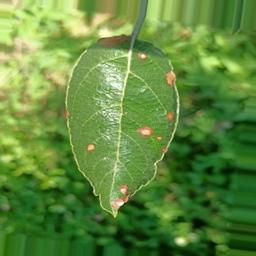
Label: Alternaria